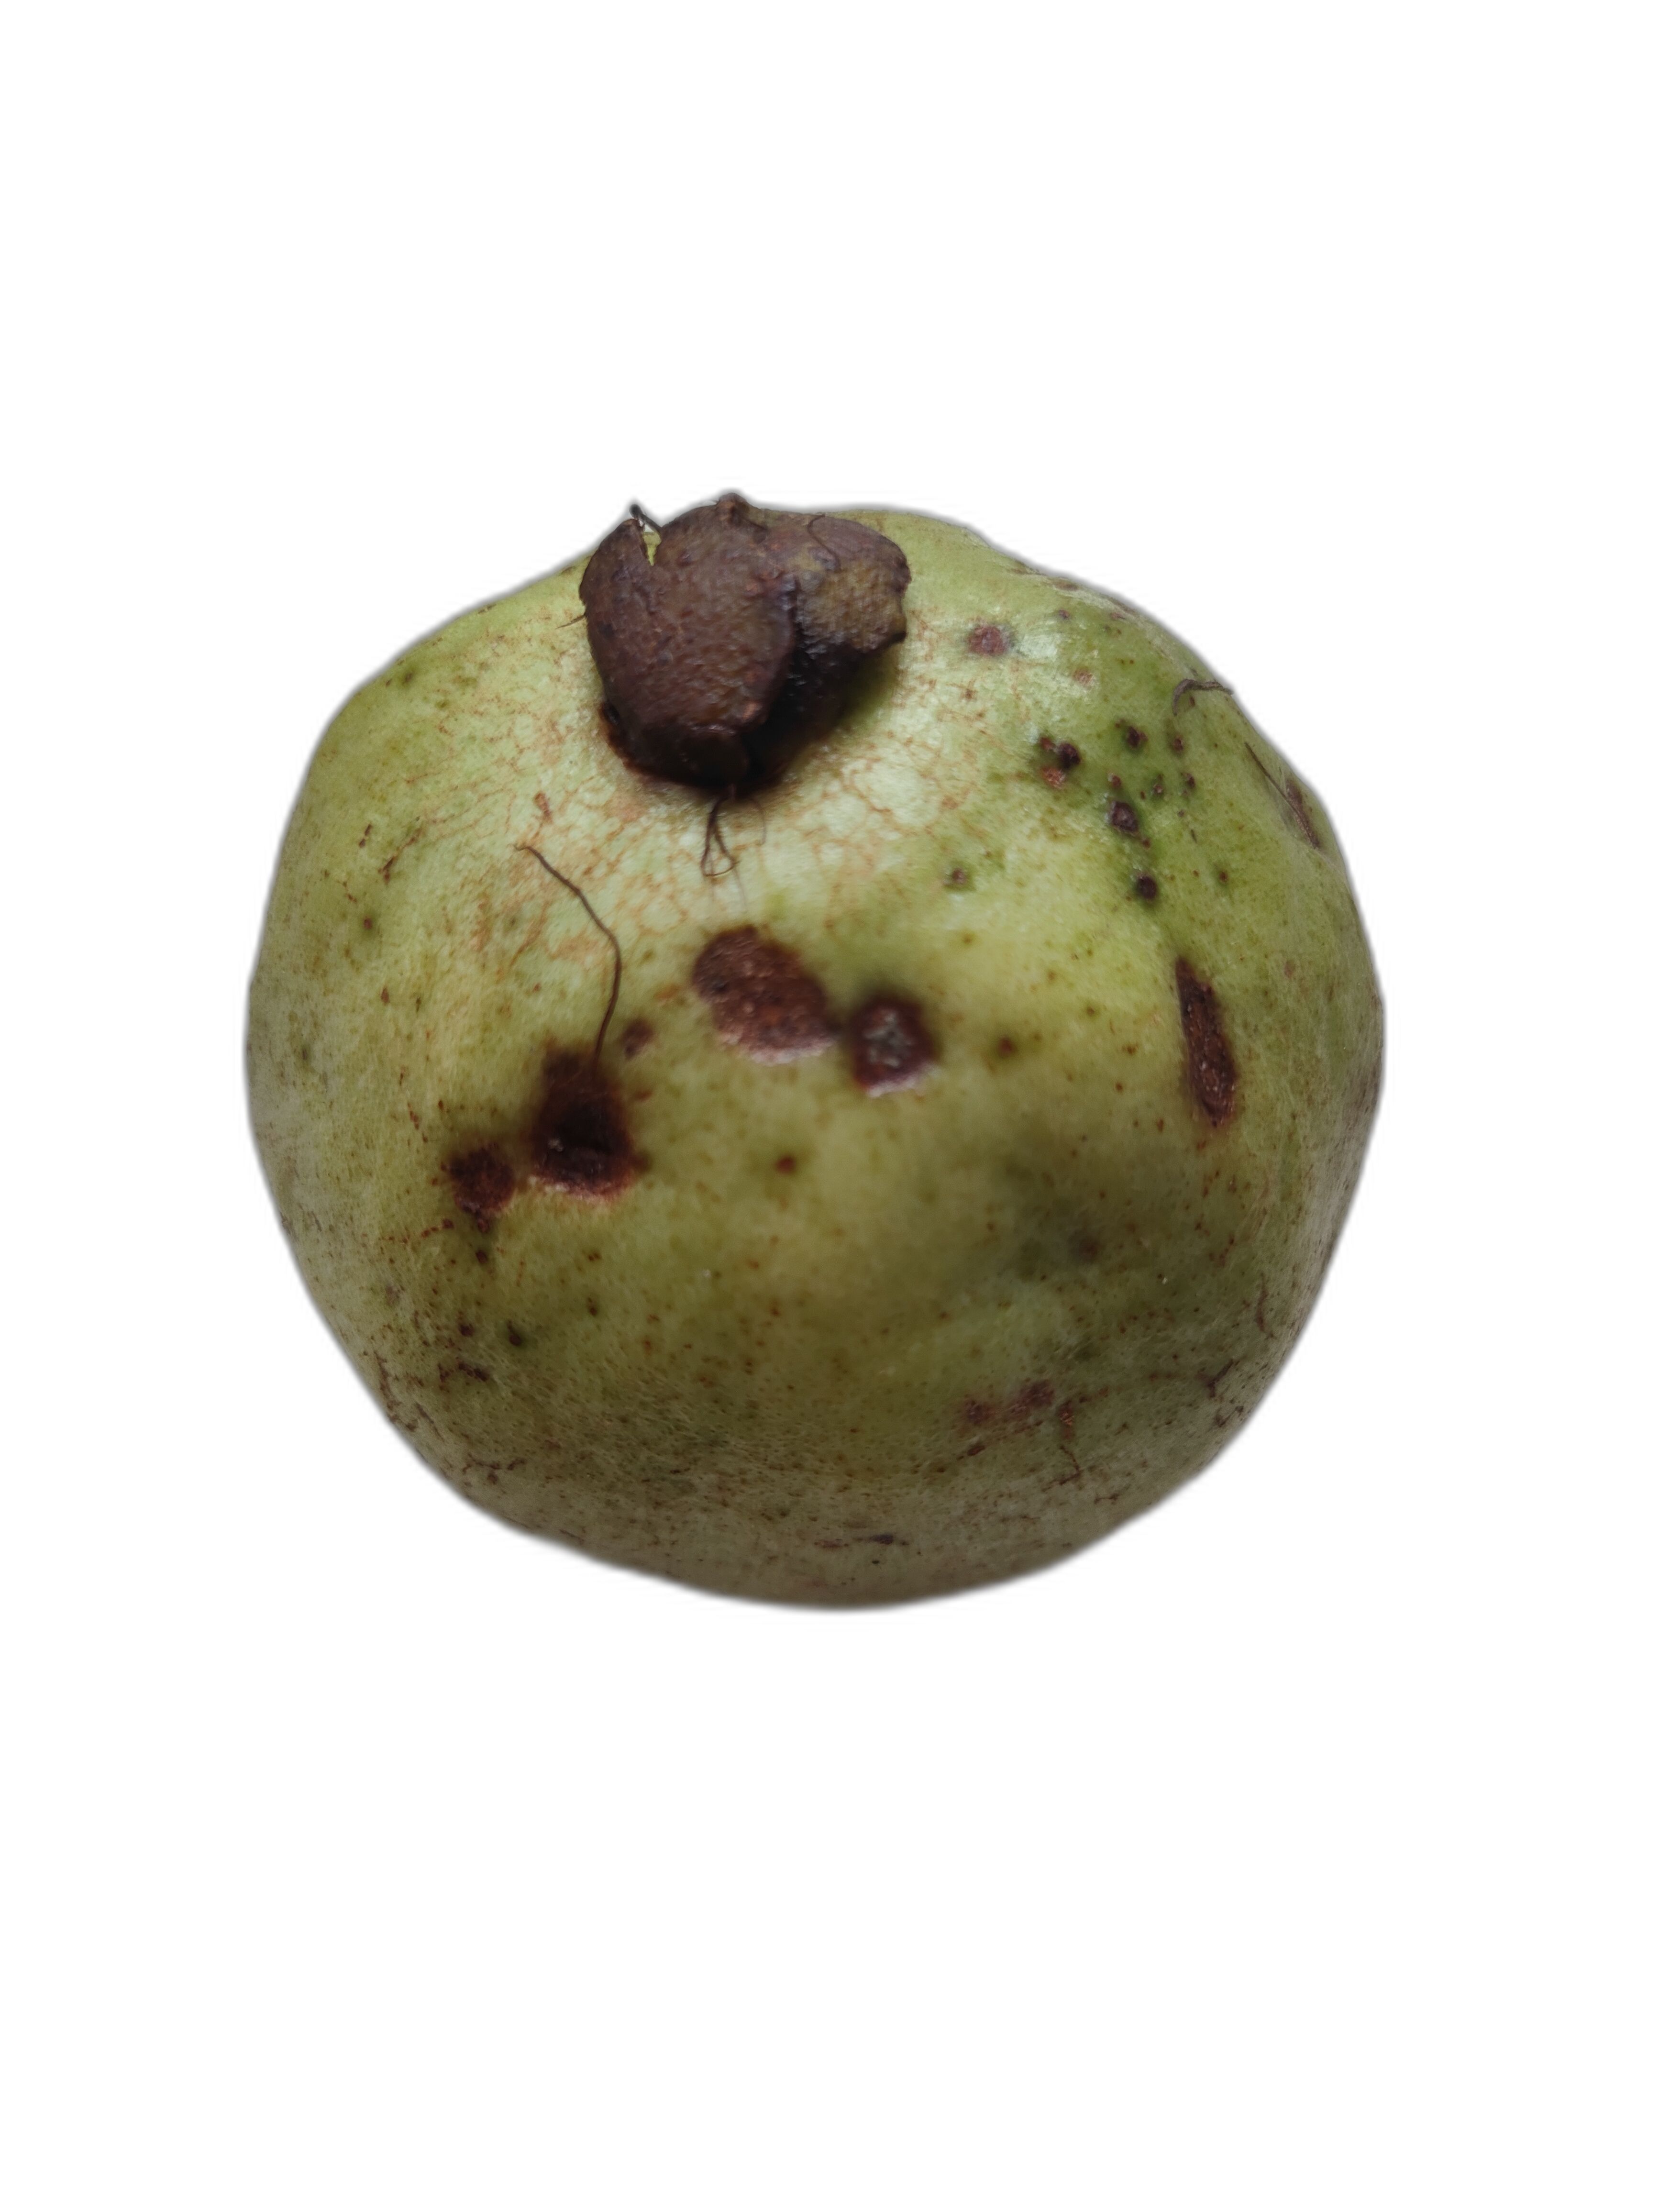
Plant part: fruit
Disease: Anthracnose